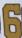
Number: 6